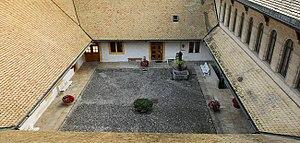
Vue de la cour intérieure du Château de Morges
Le château de Morges est un château de Suisse, situé sur le territoire de la commune vaudoise de Morges. Il abrite actuellement plusieurs parcours permanents et expositions temporaires, sous la dénomination du Château de Morges & ses Musées. Le château, classé monument historique, ainsi que ses collections d'histoire militaire, sont inscrits comme biens culturels suisses d'importance nationale.